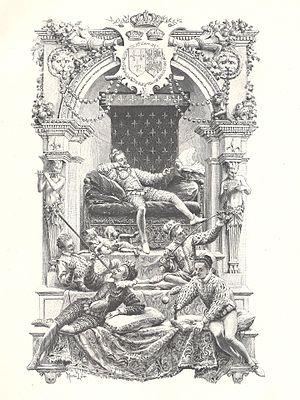
Maurice Leloir, né le 1ᵉʳ novembre 1853 à Paris où il est mort le 7 octobre 1940, est un illustrateur, aquarelliste, dessinateur, graveur, écrivain et collectionneur français.